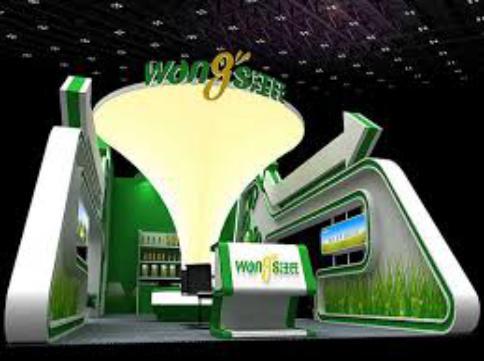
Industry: Food